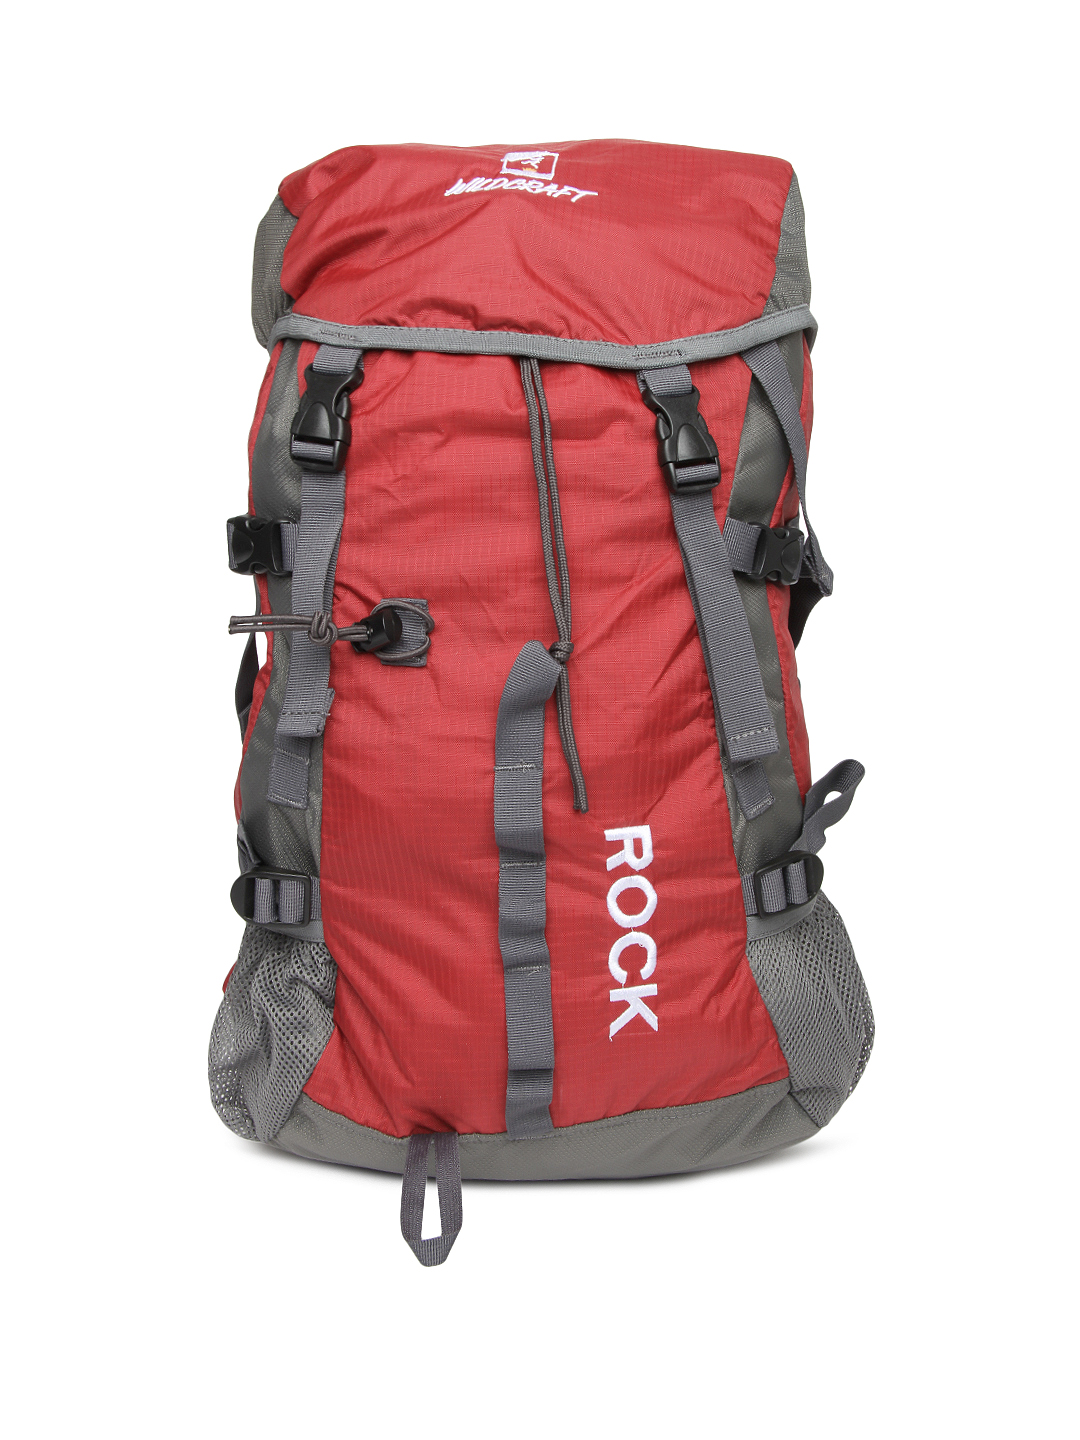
Wildcraft Unisex Red & Grey Rucksack
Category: Accessories / Bags / Rucksacks
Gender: Unisex
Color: Red
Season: Winter 2015
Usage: Casual